Comptroller General of Chile

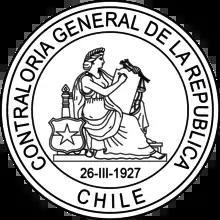
Logo of the "CGR"

The General Comptroller of the Republic of Chile (Spanish: "Contraloría General de República de Chile") is a constitutionally autonomous body of the Government of Chile based on chapter 10 of the Constitution of Chile and it is in charge of the control of the legal aspects, management, preaudit and postaudit functions of all the activities of the centralized and decentralized civil service, whatever its forms of organization may be, as well as of other powers granted by law.